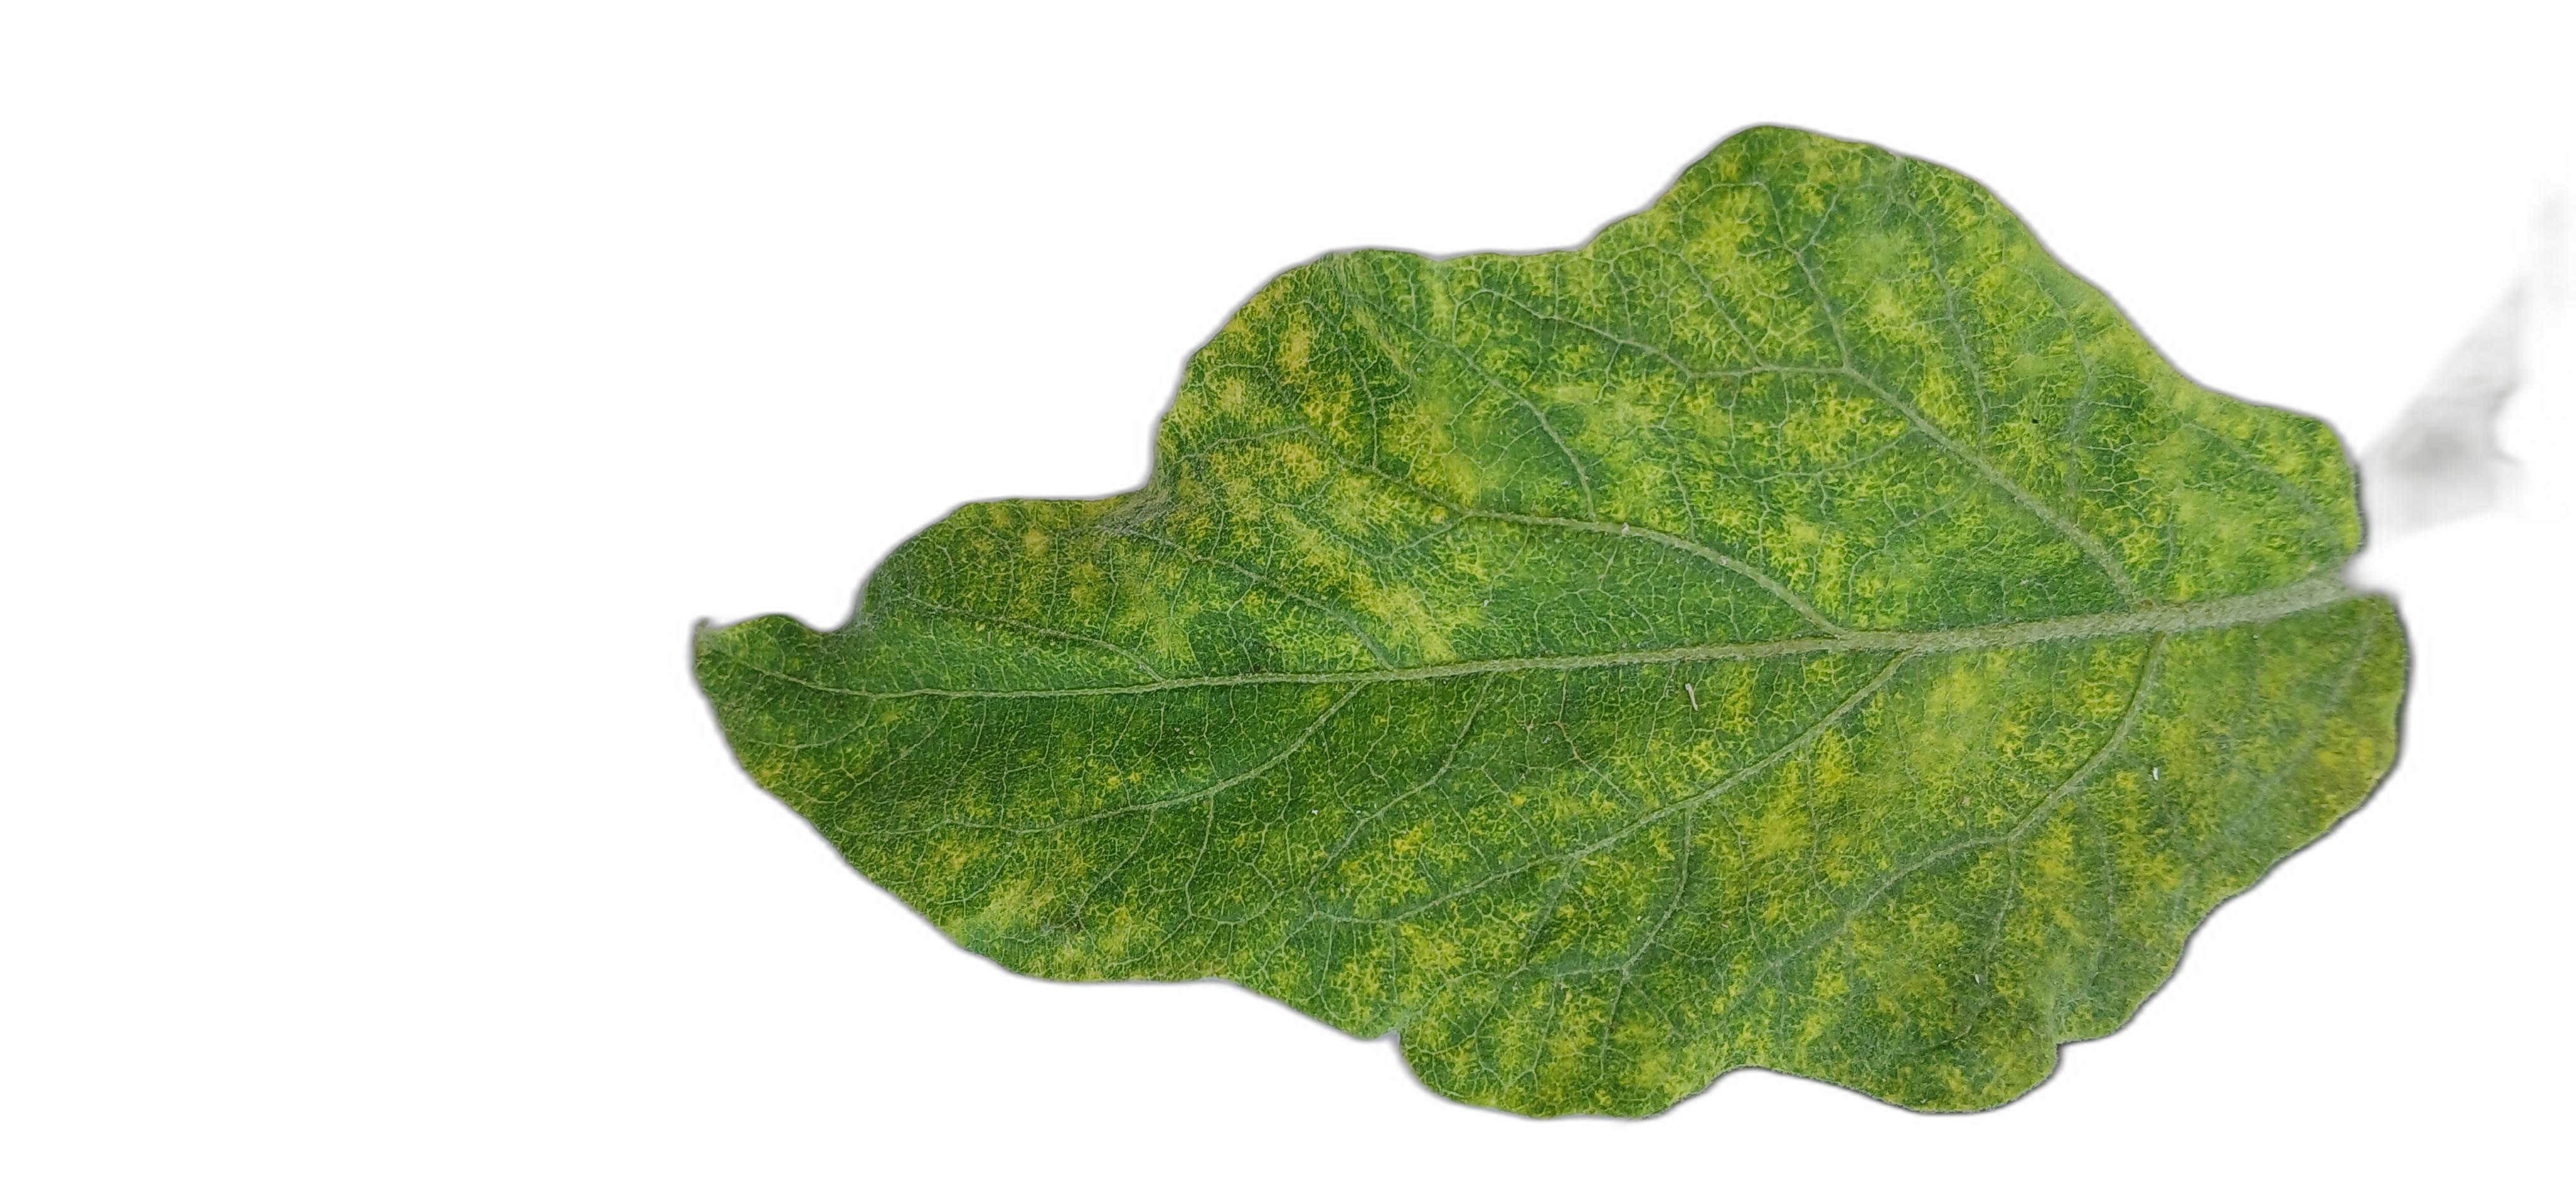
Label: Mosaic Virus Disease